Battle of Messines (1917)

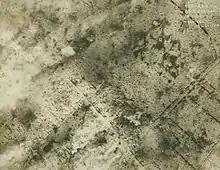

On 8 May, the British preliminary bombardment began and on 23 May became much heavier. The breastworks of the front defences were demolished and concrete shelters on both sides of the ridge were systematically destroyed. Air superiority allowed the British artillery observation aircraft to cruise over the German defences, despite the efforts of "Jagdgeschwader" 1 (the Richthofen Circus). On 26 May, the German front garrisons were ordered to move forward into shell-holes in no-man's-land at dawn and return to their shelters at night. When the shelters were destroyed, shell-hole positions were made permanent, as were those of the companies further back. Troops in the were withdrawn behind the ridge and by the end of May, the front battalions changed every two days instead of every five, due to the effect of the British bombardment.